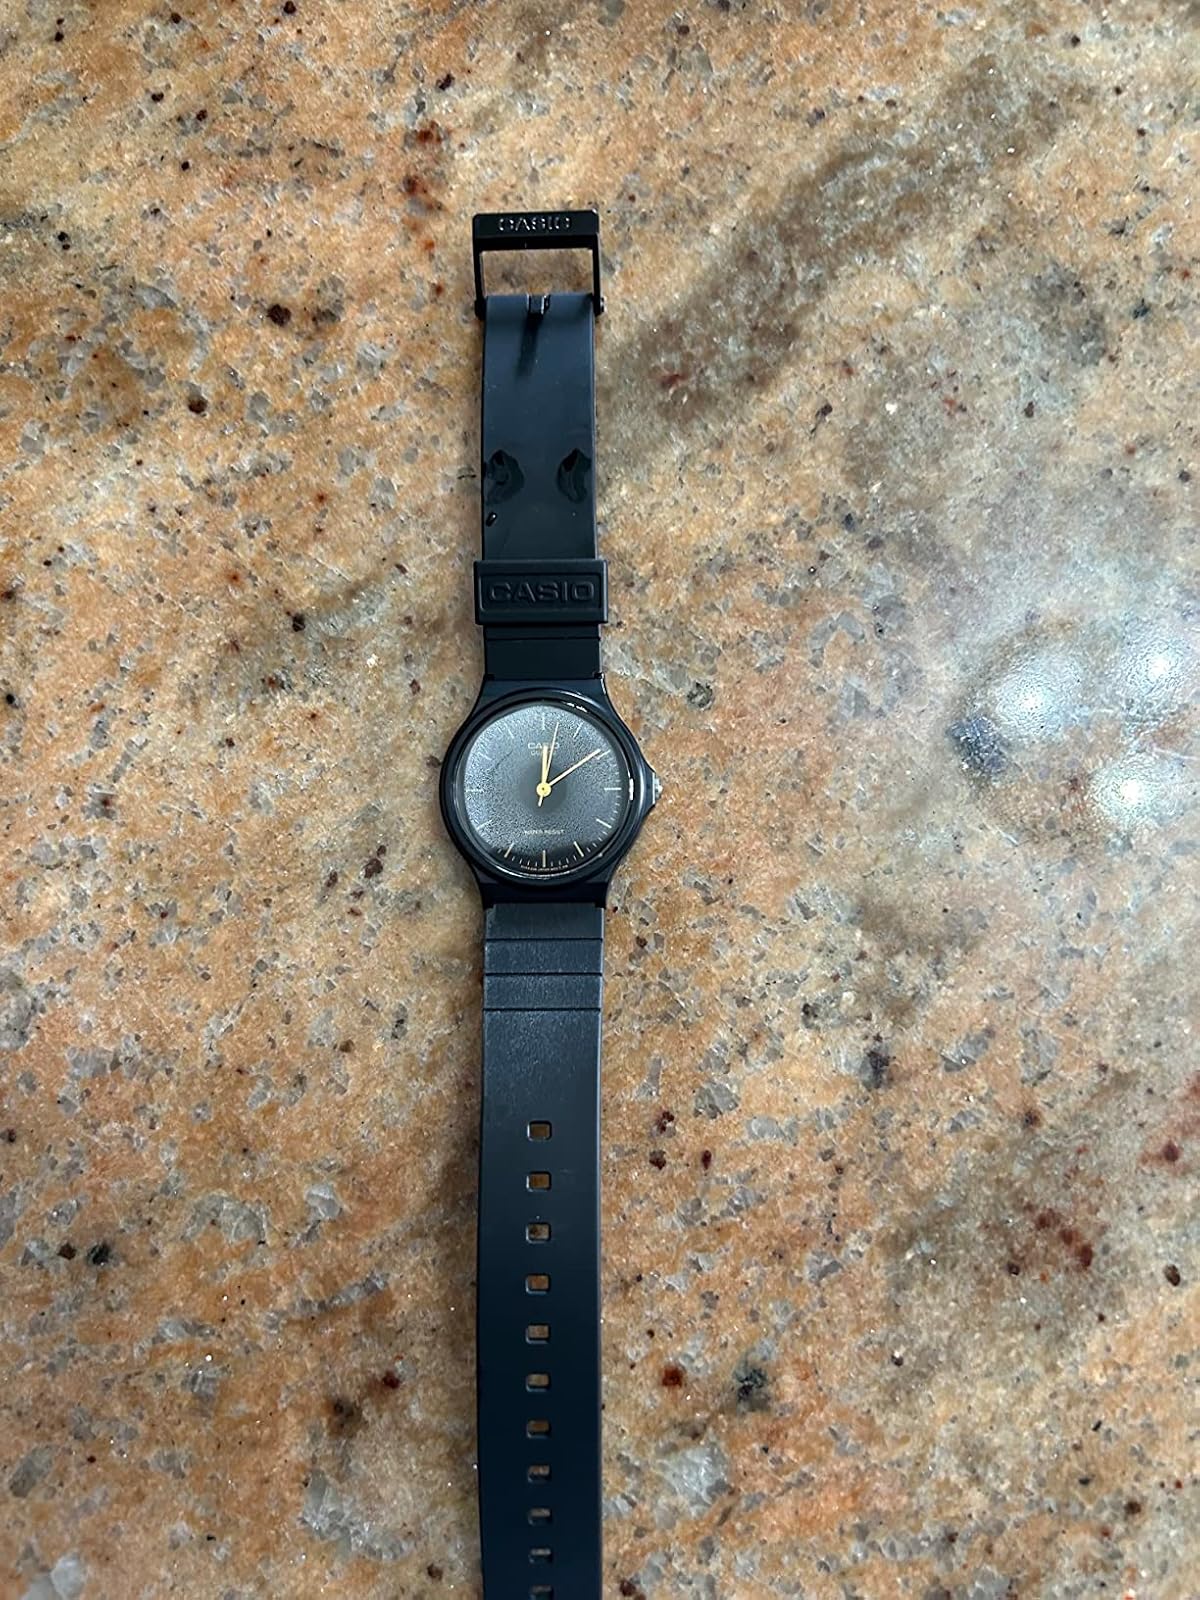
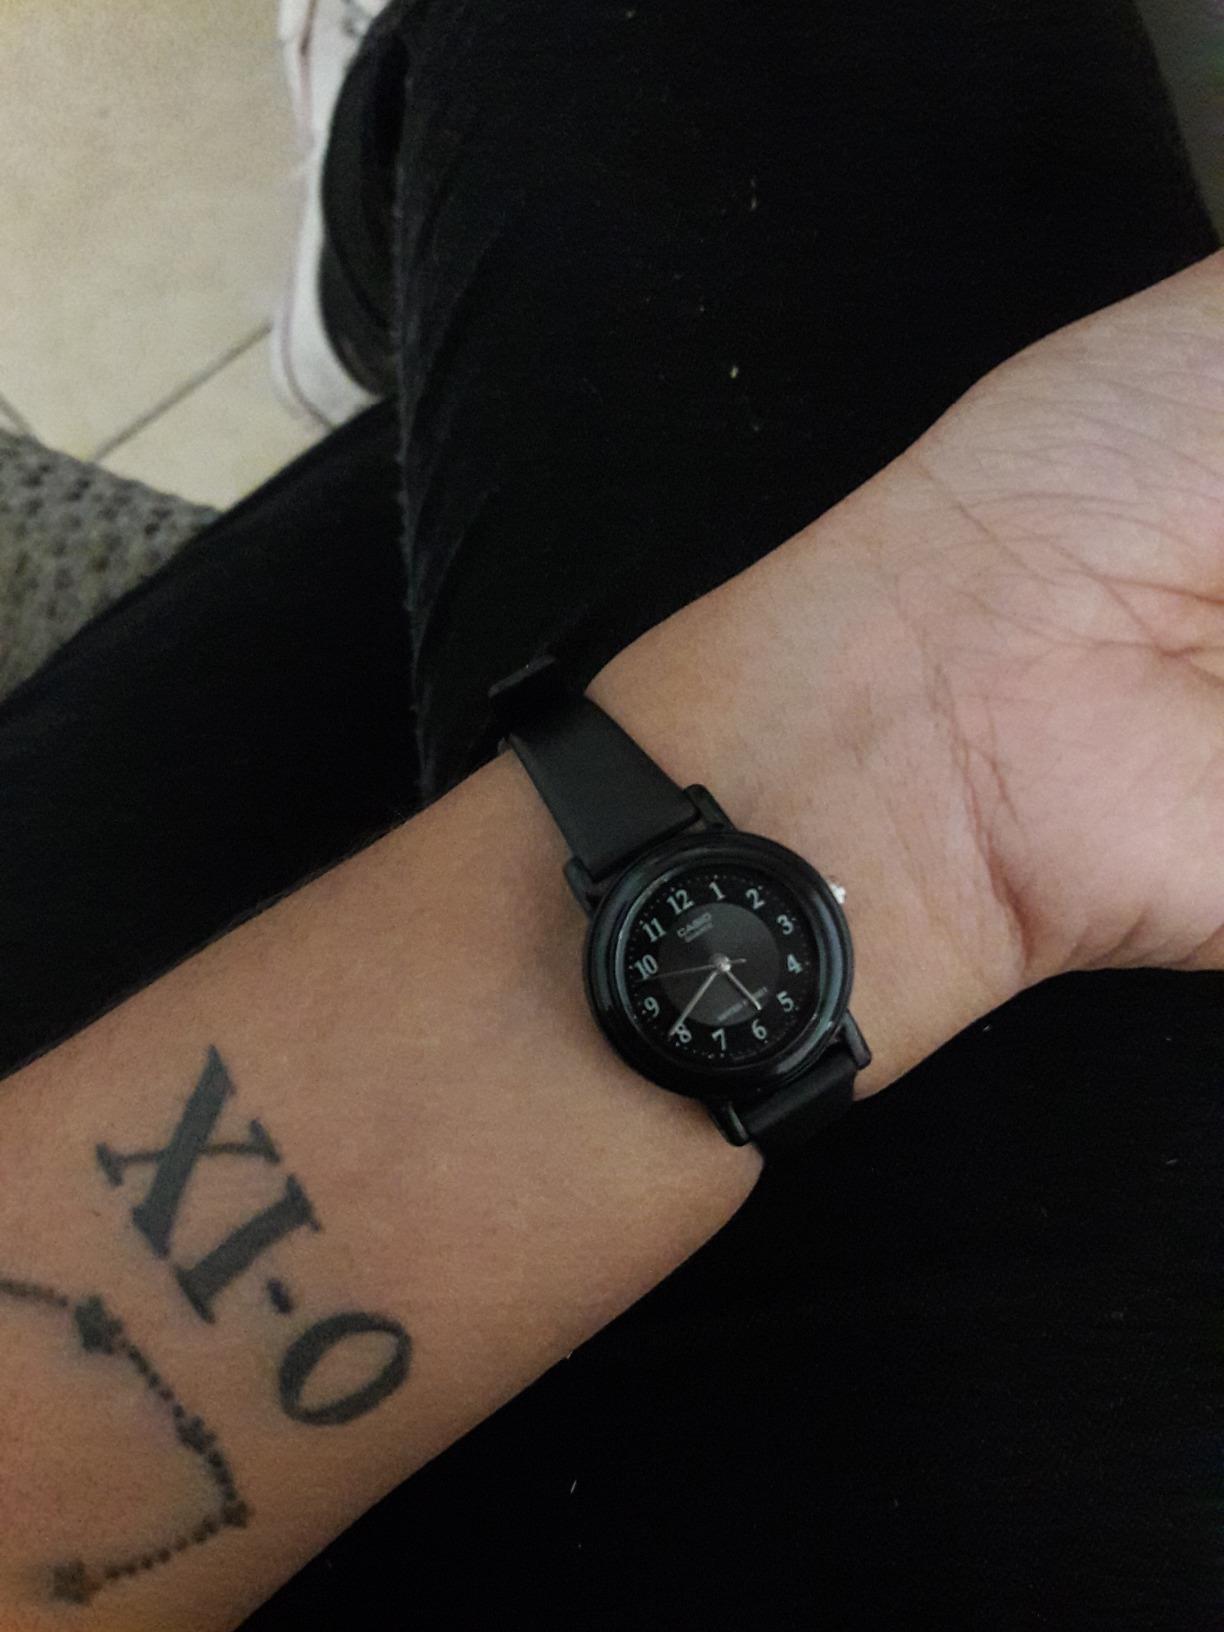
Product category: accessories_watch
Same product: no